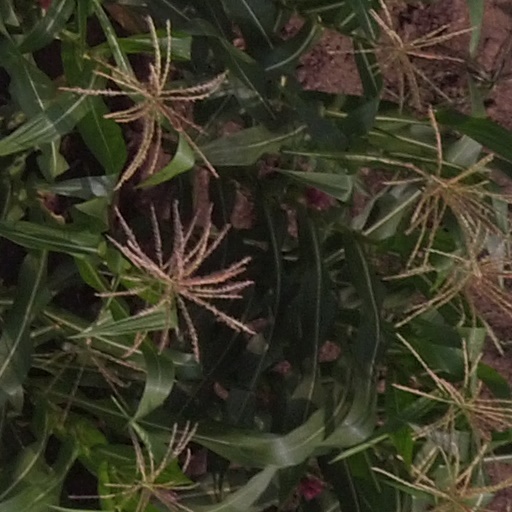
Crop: maize; corn